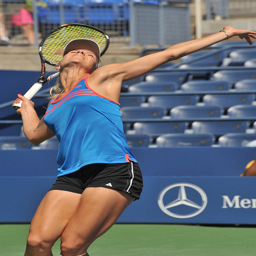
A woman holding a tennis racket about to serve.
A female tennis player extends her arm outward while performing an overhead swing.
A beautiful young woman holding a tennis racquet on a tennis court.
A tennis player preparing to swing her racket.
A young woman is preparing to hit a tennis ball.